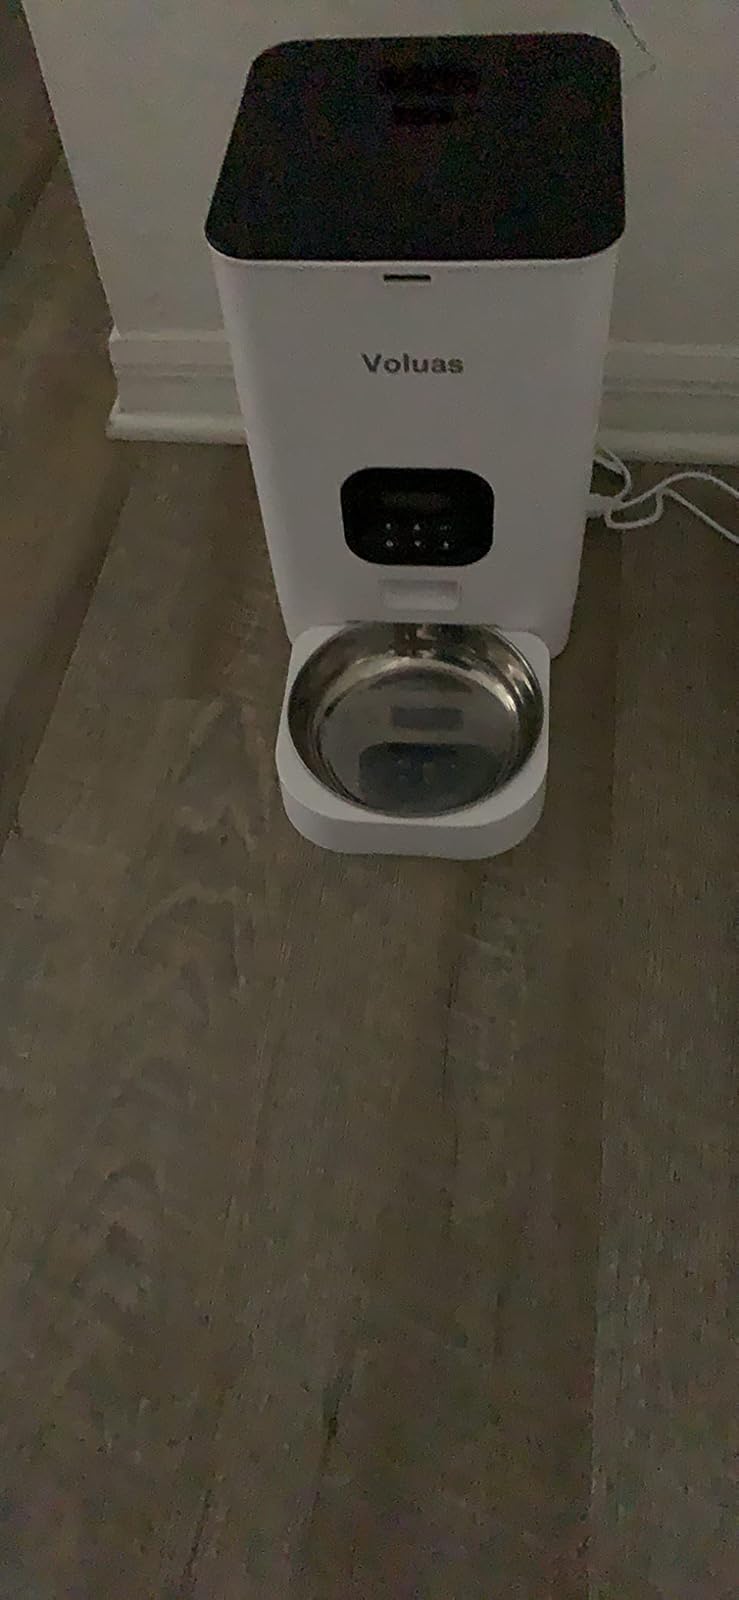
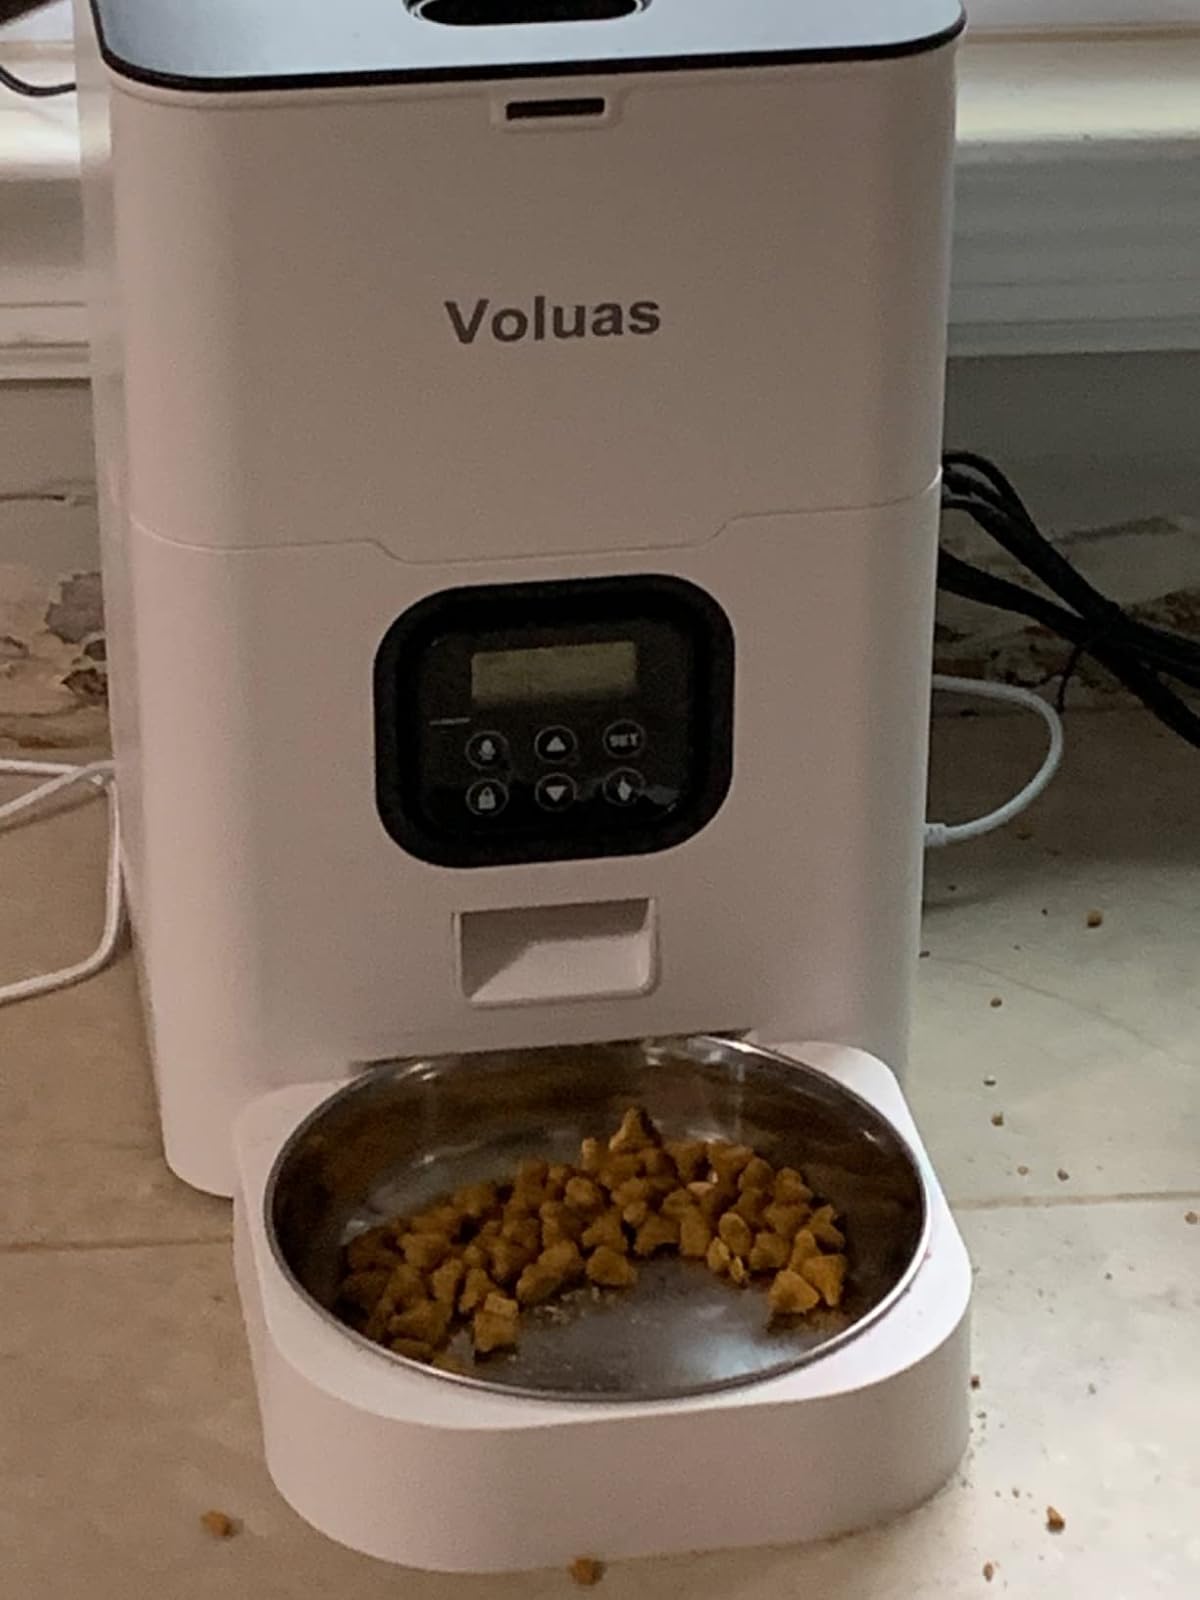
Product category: items_feeder
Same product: yes